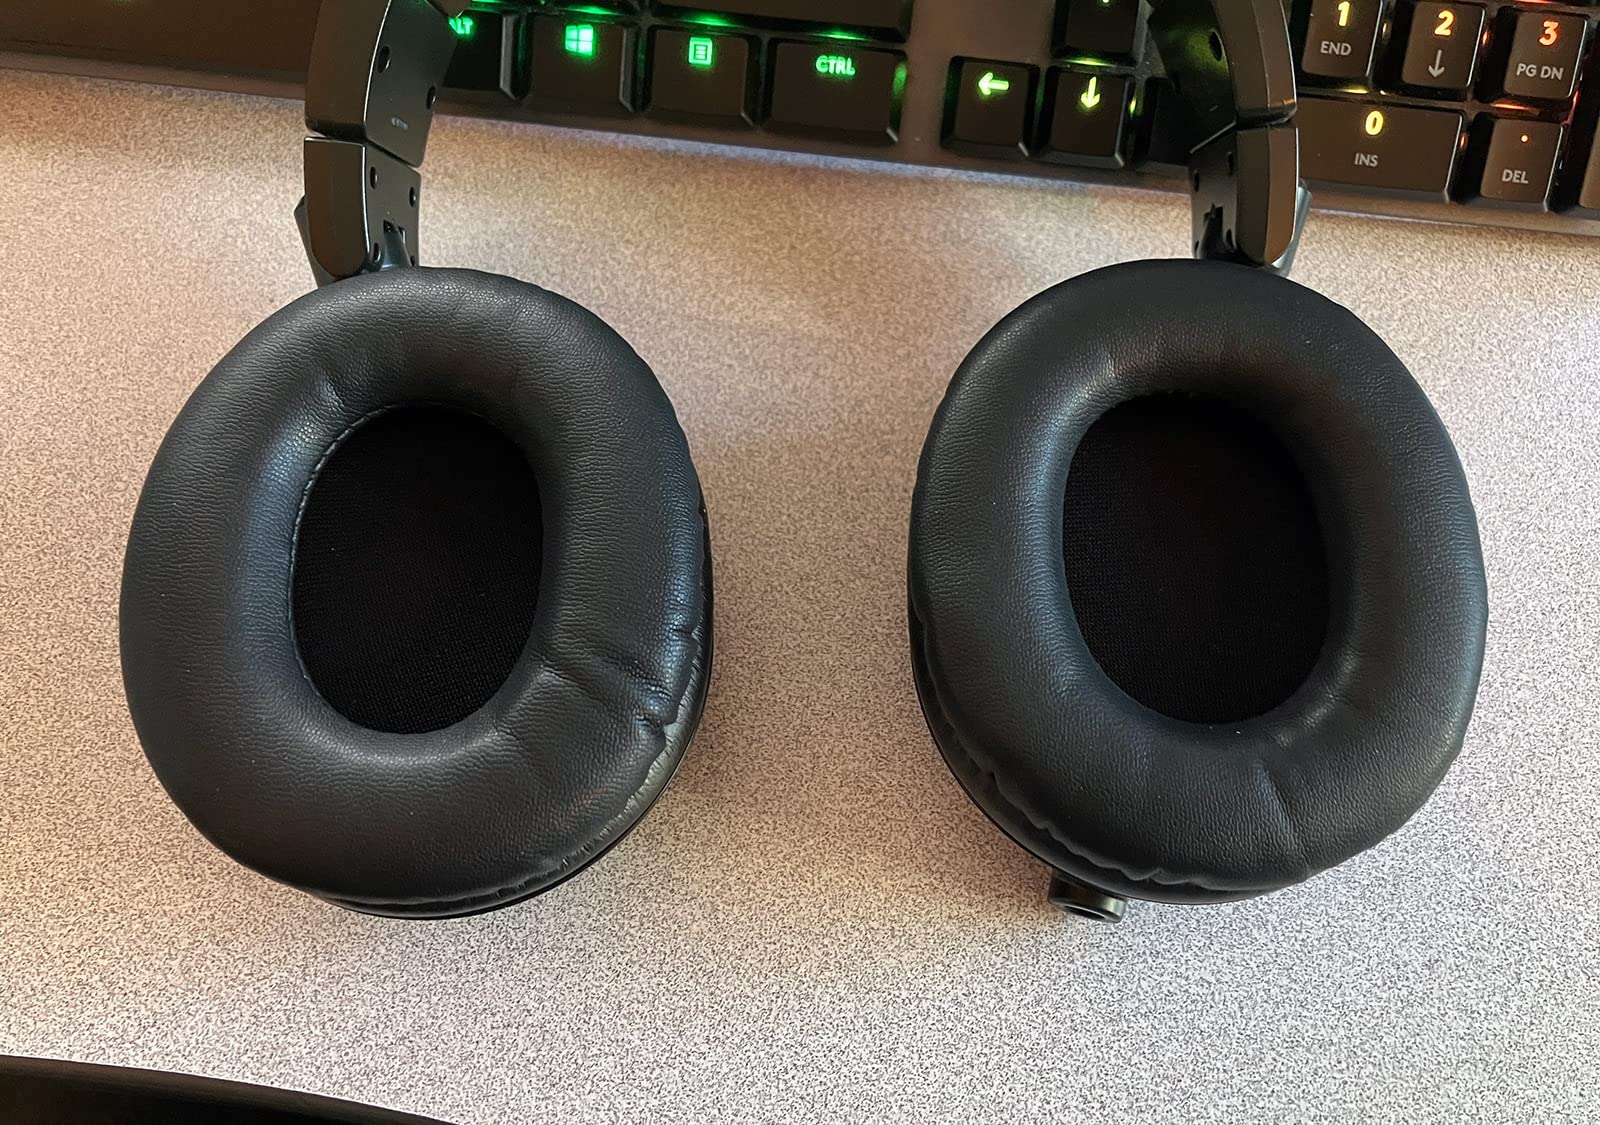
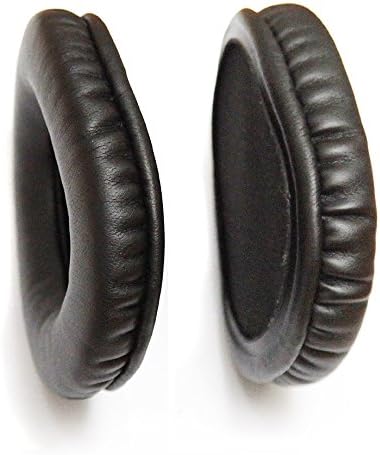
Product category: headphones
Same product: yes